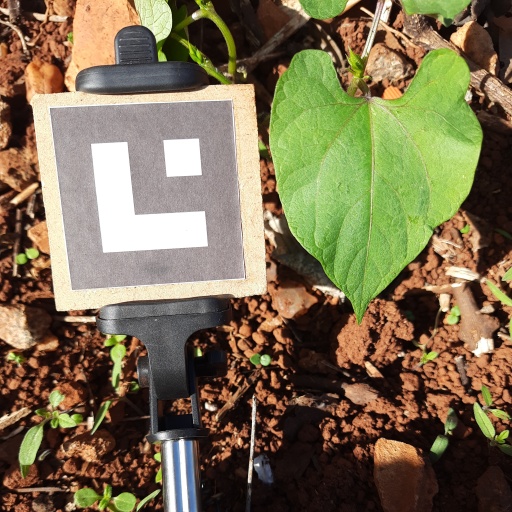
Observations: wavy surface, no eating holes, under sunlight